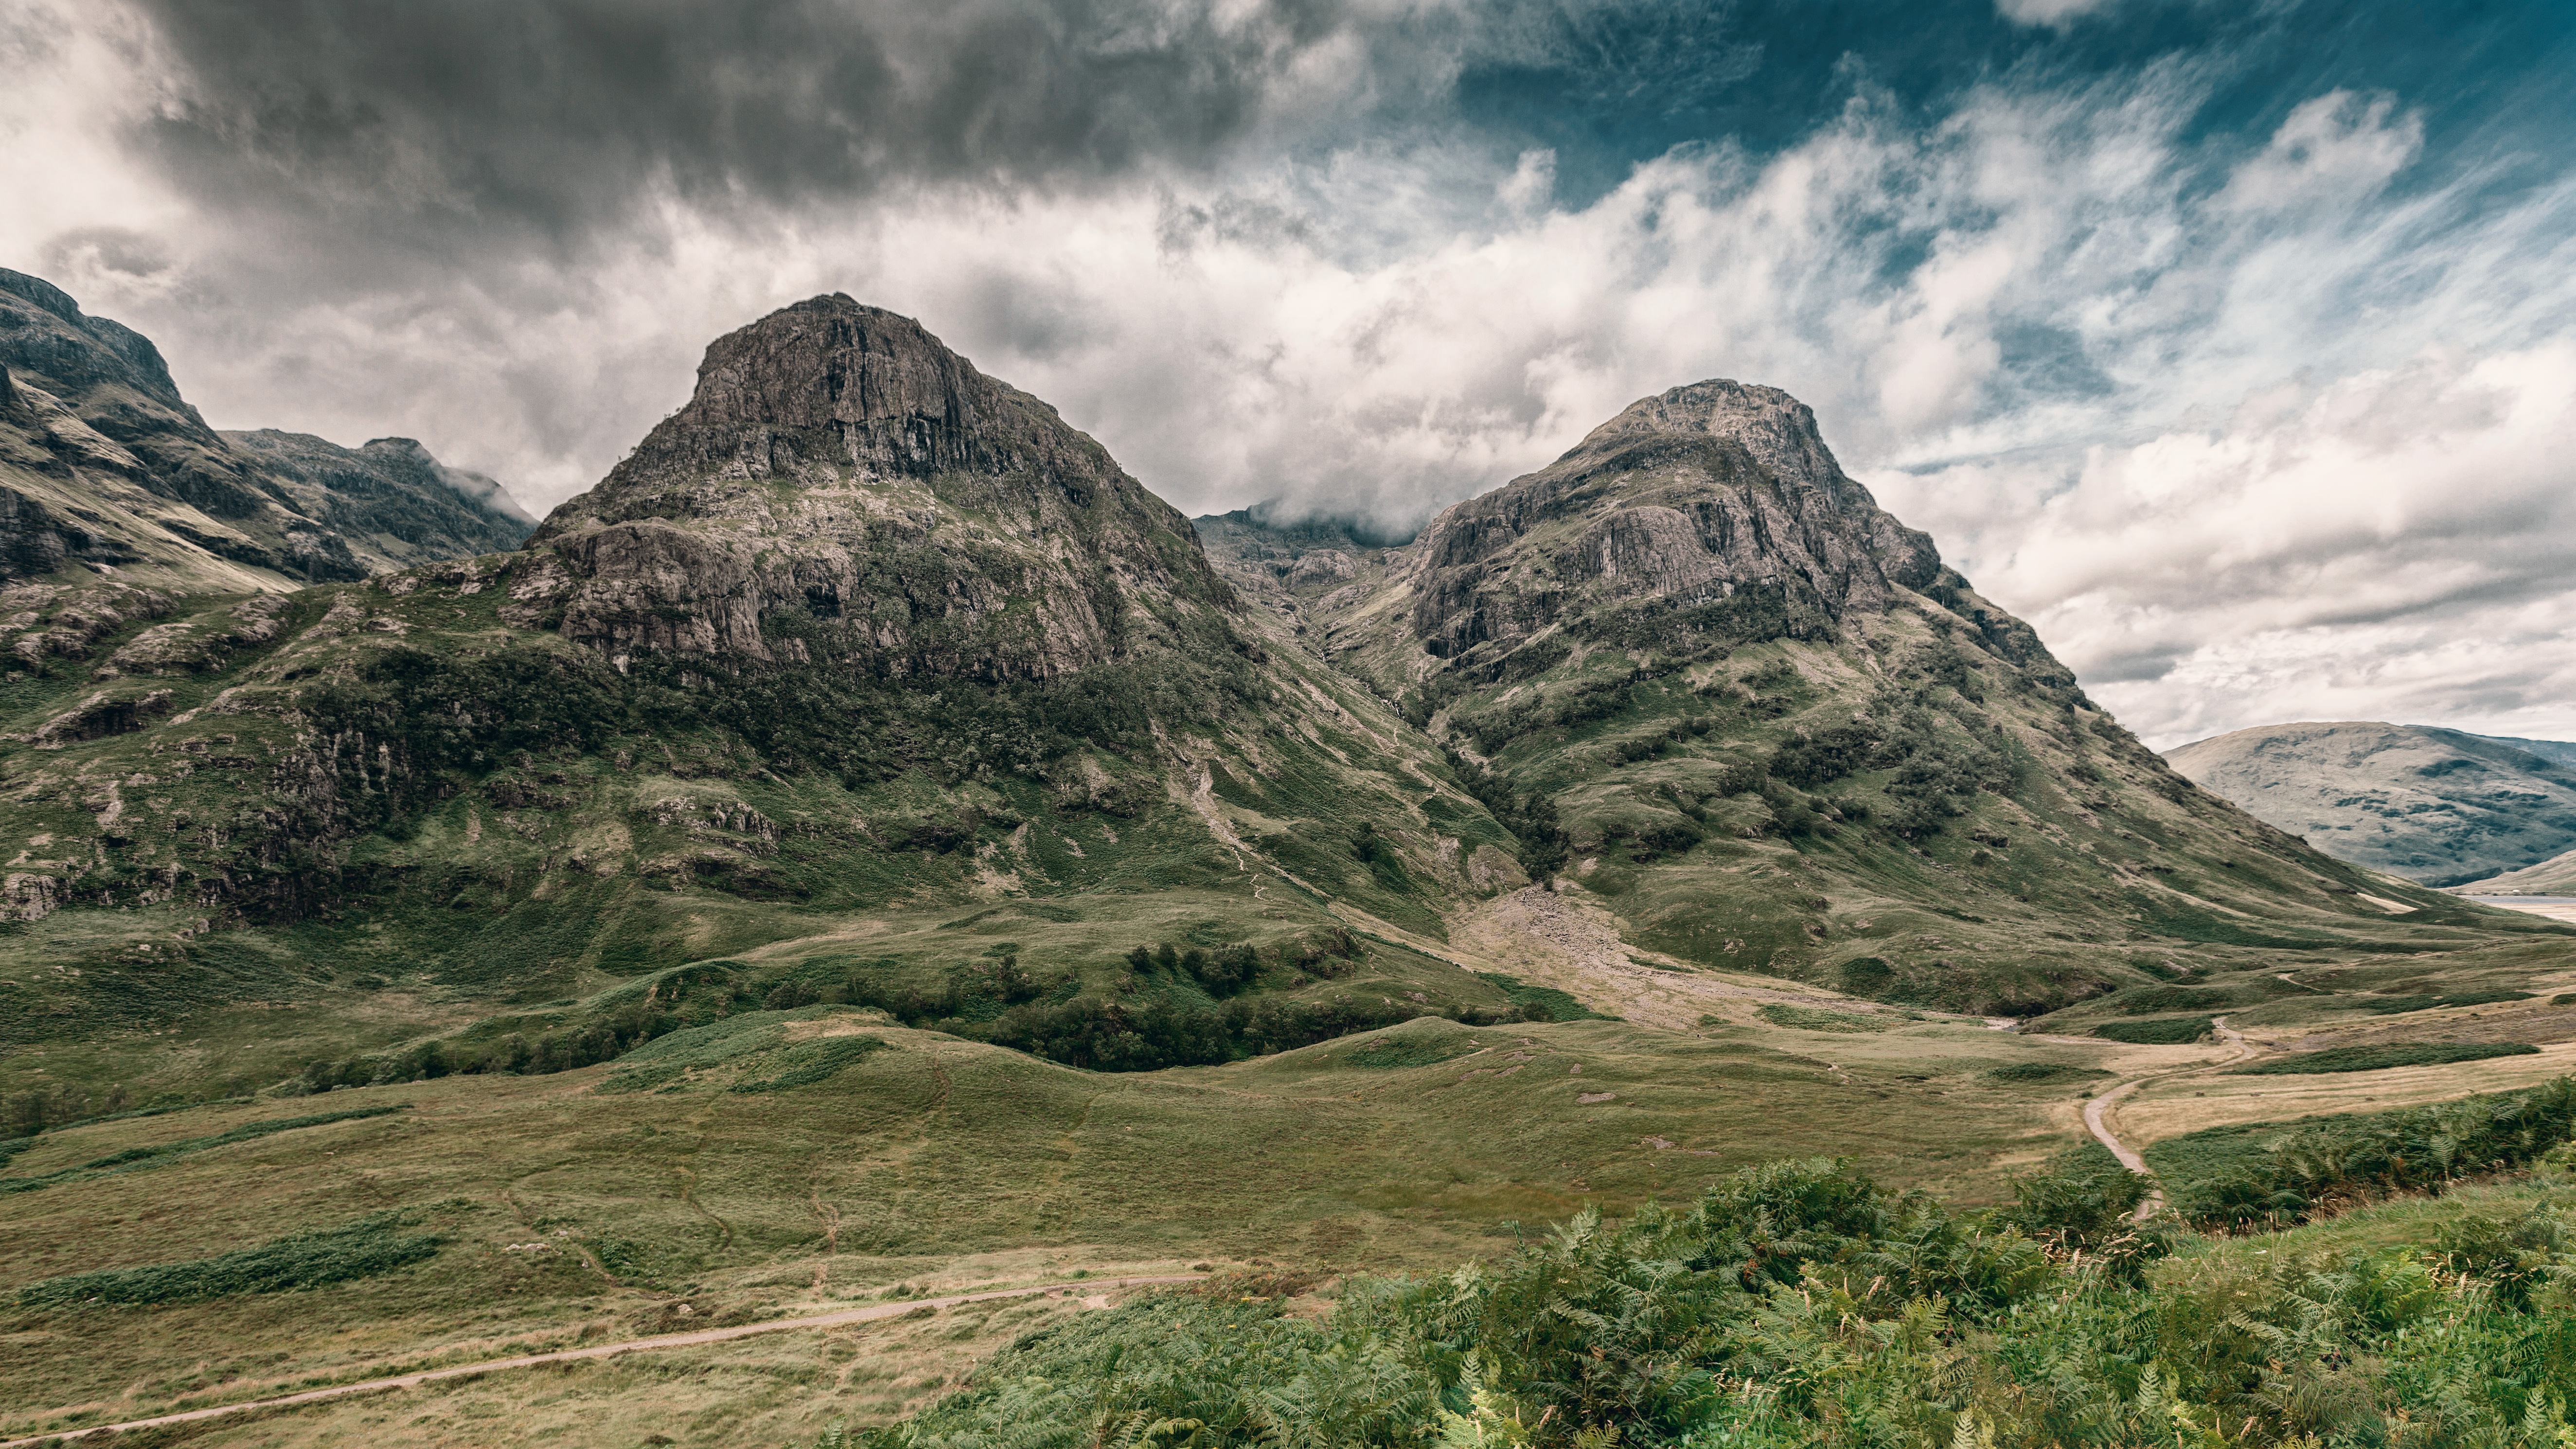
landscape, nature, wilderness, mountain, cloud, meadow, hill, valley, mountain range, mystical, highland, terrain, ridge, england, clouds, geology, mountains, alps, badlands, plateau, scotland, fell, mood, loch, highlands, united kingdom, landform, mountain pass, highlands and islands, geographical feature, mountainous landforms